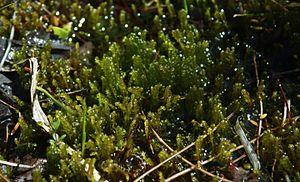
Tapis de Scorpidium scorpioides, une mousse de milieu humide. Ce tapis pousse au travers de Trichophorum cespitosum dans une éclaircie où l'eau s'écoule lentement, à quelques centimètres au-dessus de la surface du sol. On y voit aussi quelques Campilium stellatum. Cette photographie fut réalisée dans un fen à Saint-Fabien, dans le Bas-Saint-Laurent, au Québec.